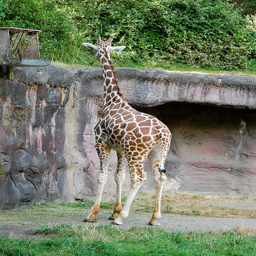
there is a very tall giraffe in a zoo
a giraffe standing in the grass by the bricks
A small giraffe studies a steep hill that borders his enclosure.
A giraffe is standing outside by a wall.
A giraffe standing around in the grass beside a stone wall.